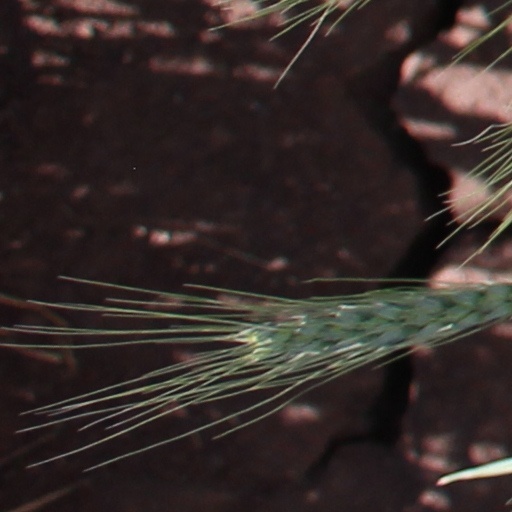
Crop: wheat